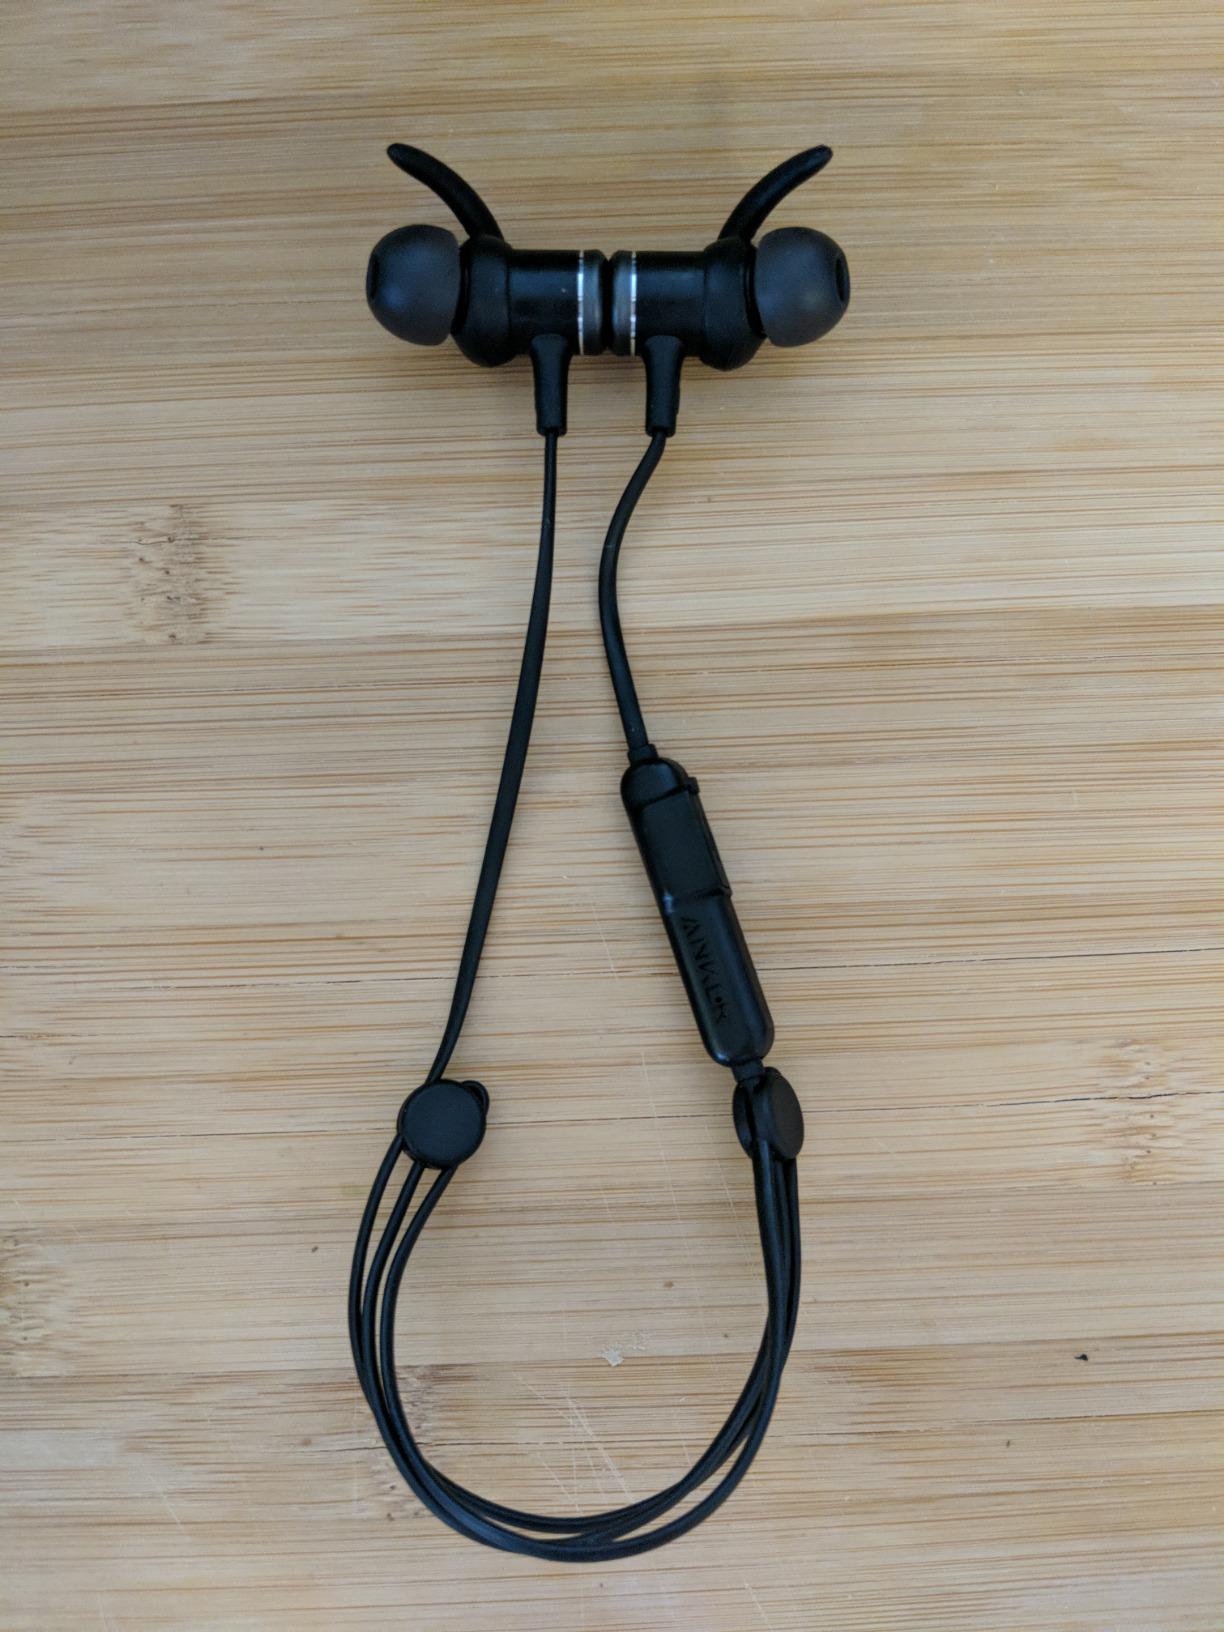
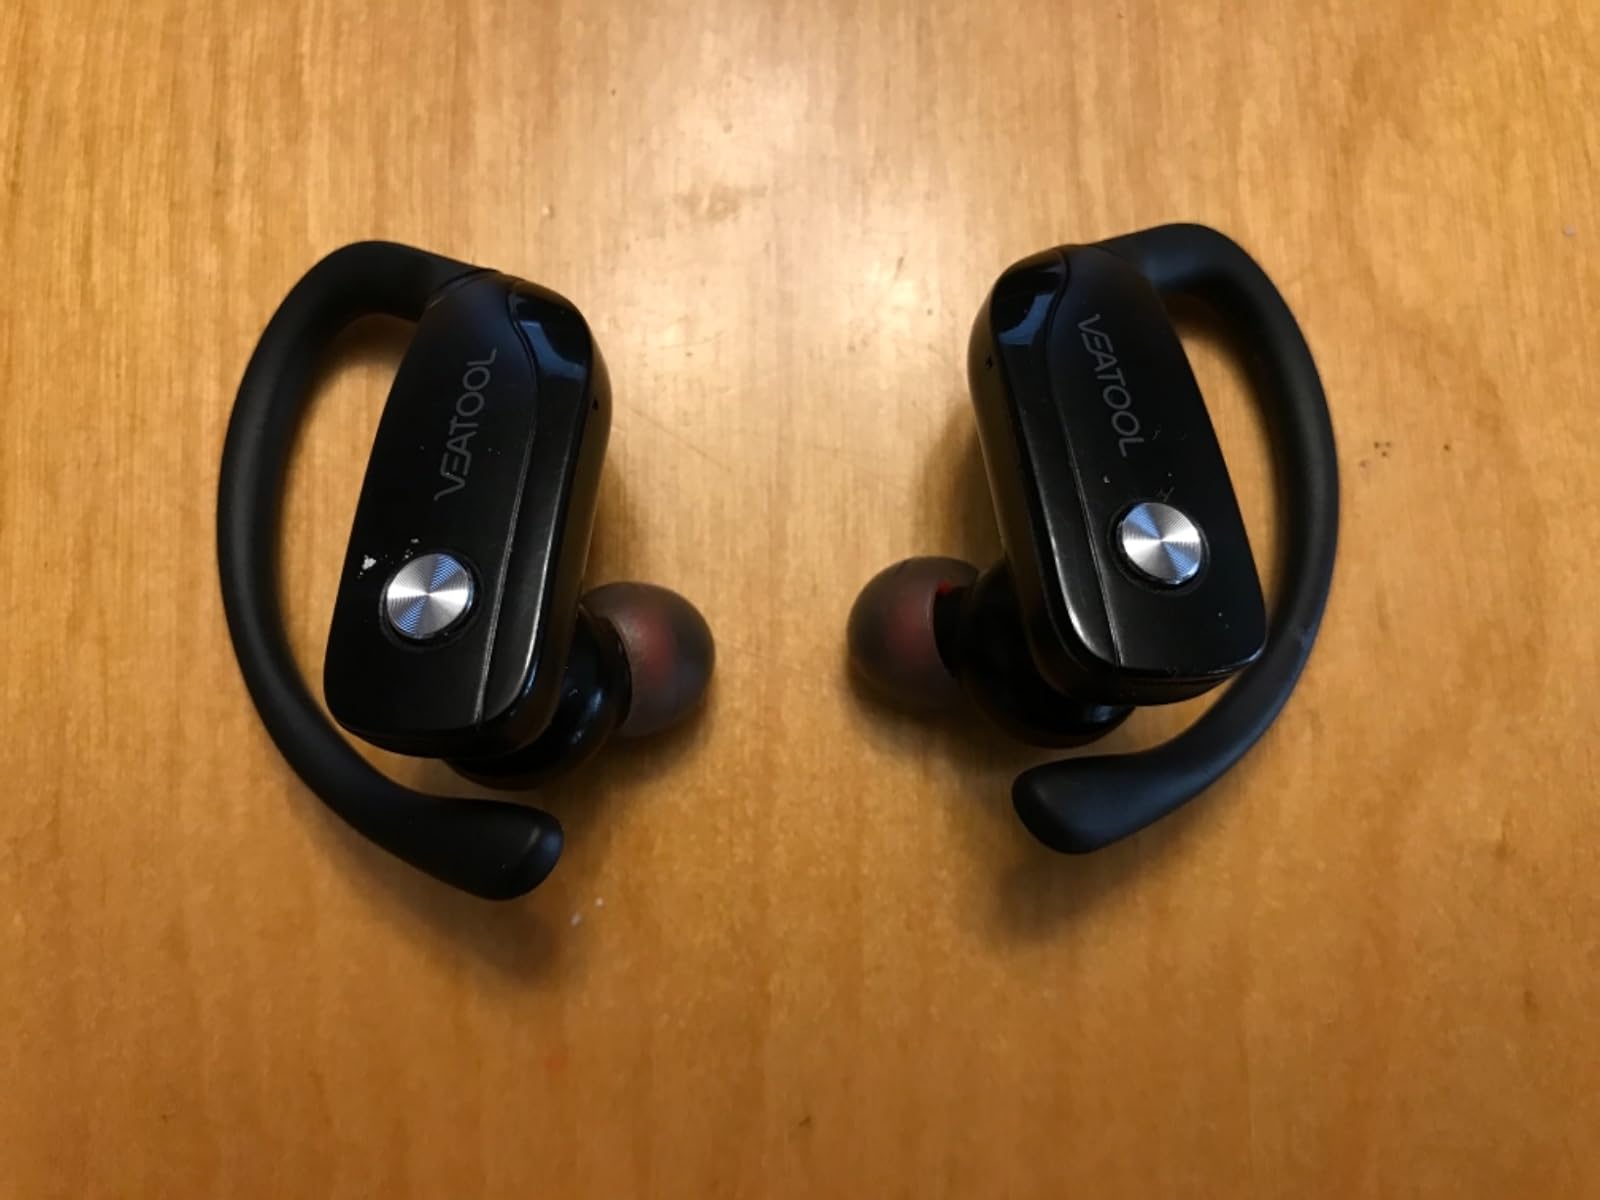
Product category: earbuds
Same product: no